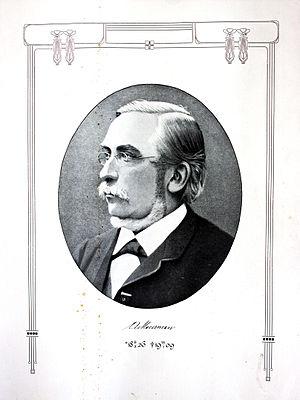
Agathon Meurman est un fennomane, journaliste, politicien finlandais.